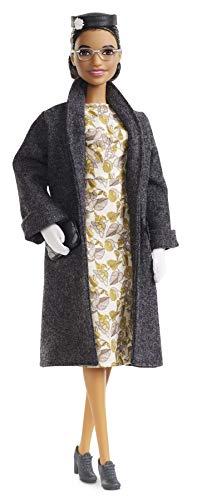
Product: Barbie Inspiring Women Series Rosa Parks Collectible Barbie doll
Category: Toys & Games | Dolls & Accessories | Playsets
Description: This Inspiring Women Series Barbie doll is sculpted to Rosa Parks’ likeness and is fully articulated for endless posing possibilities.
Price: $22.99
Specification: ProductDimensions:12.8x2.5x7inches|ItemWeight:3.52ounces|ShippingWeight:11.7ounces(Viewshippingratesandpolicies)|ASIN:B07GLKJDKQ|Itemmodelnumber:FXD76|Manufacturerrecommendedage:6-10years